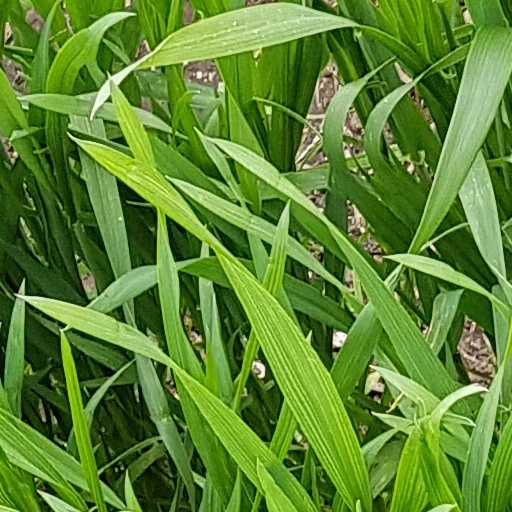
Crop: wheat